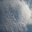
Label: cloud